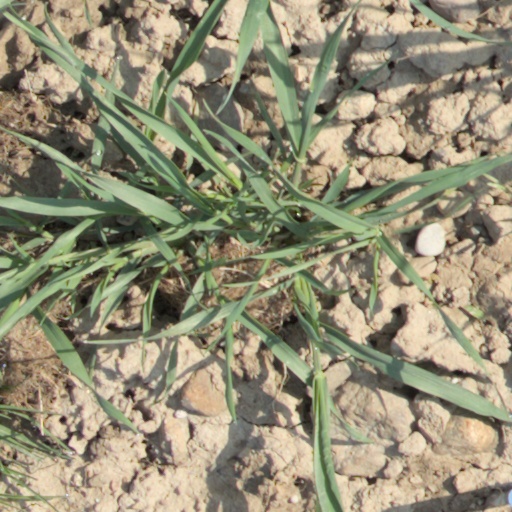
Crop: wheat